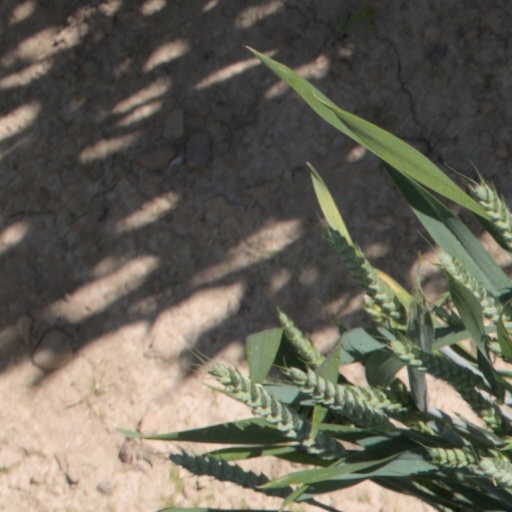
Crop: wheat